Castle of Almourol

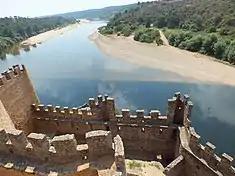
A view of the Tagus River from the castle, showing the granite outcropping and its 18-metre rise over the waterway.

It is believed that the castle was constructed on the site of a primitive Lusitanian castro that was later conquered by the Romans during the 1st century B.C.E. It was later remodeled by successive invading forces, including the Alans, Visigoths and the Arabs, although it is unclear when the present castle was established. In excavations carried out in the interior and exterior enclosures, various vestiges of Roman occupation were discovered including coins, millennium markers, and Roman foundations, while medieval remnants such as medallions and two marble columns were also discovered in the castle's vicinity.